Kepler-1229

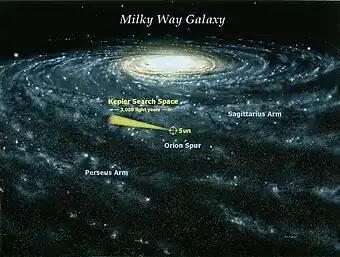
The "Kepler Space Telescope" search volume, in the context of the Milky Way Galaxy.

Prior to Kepler observation, Kepler-1229 had the 2MASS catalogue number 2MASS J19495680+4659481. In the Kepler Input Catalog it has the designation of KIC 10027247, and when it was found to have a transiting planet candidate it was given the Kepler object of interest number of KOI-2418.